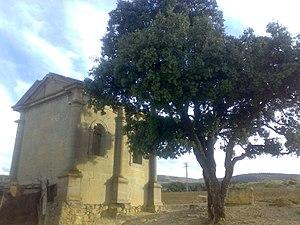
Chapelle de la famille Labarrere à Tazoult (Wilaya de Batna, Algérie).
Tazoult anciennement Lambèse pendant la colonisation française, est une commune algérienne de la wilaya de Batna, siège de daïra, située à 11 km à l'est de Batna, à 25 km à l'ouest de Timgad et à 90 km à l'ouest de Khenchela.